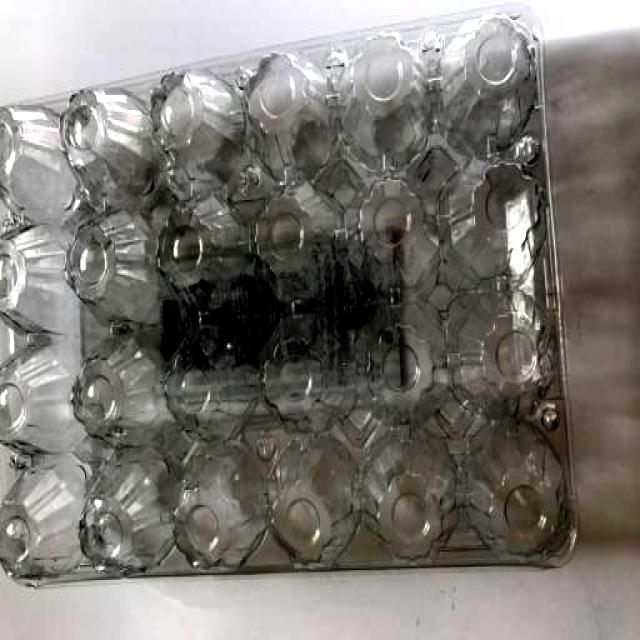
Label: Plastic